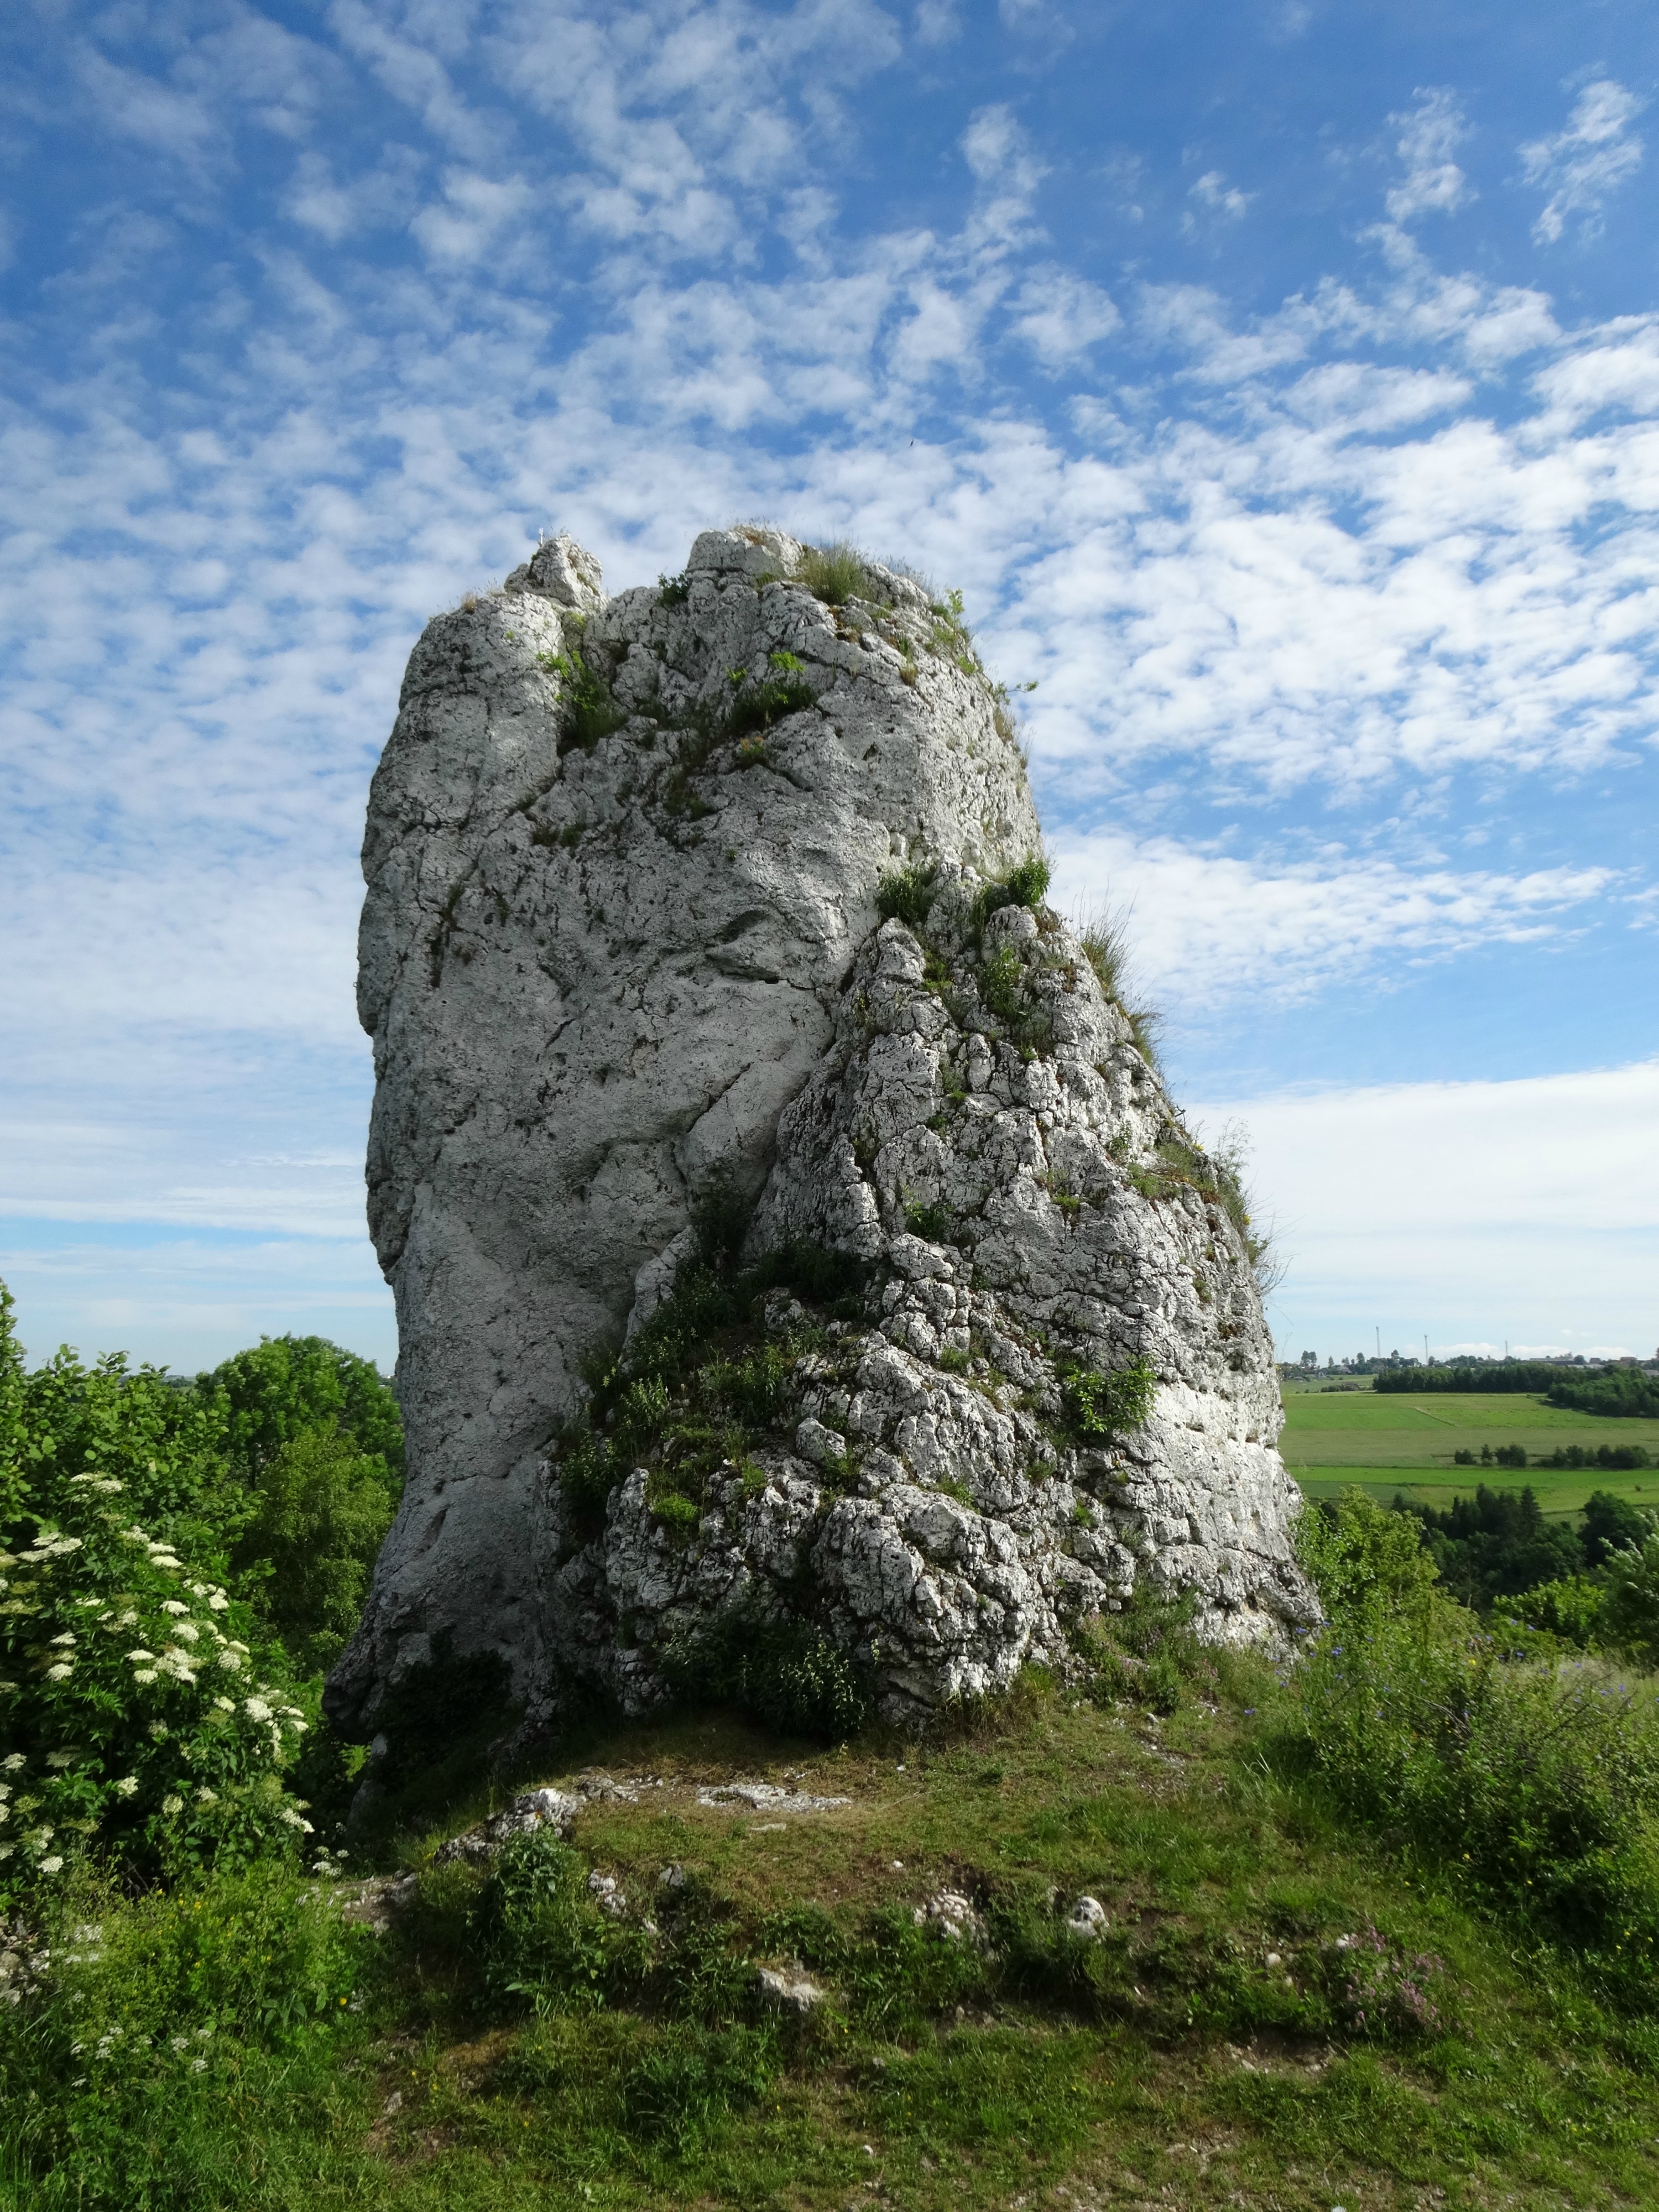
landscape, sea, coast, tree, nature, rock, mountain, hill, formation, cliff, tourism, terrain, material, geology, ruins, badlands, poland, limestone, monolith, jerzmanowice, woody plant